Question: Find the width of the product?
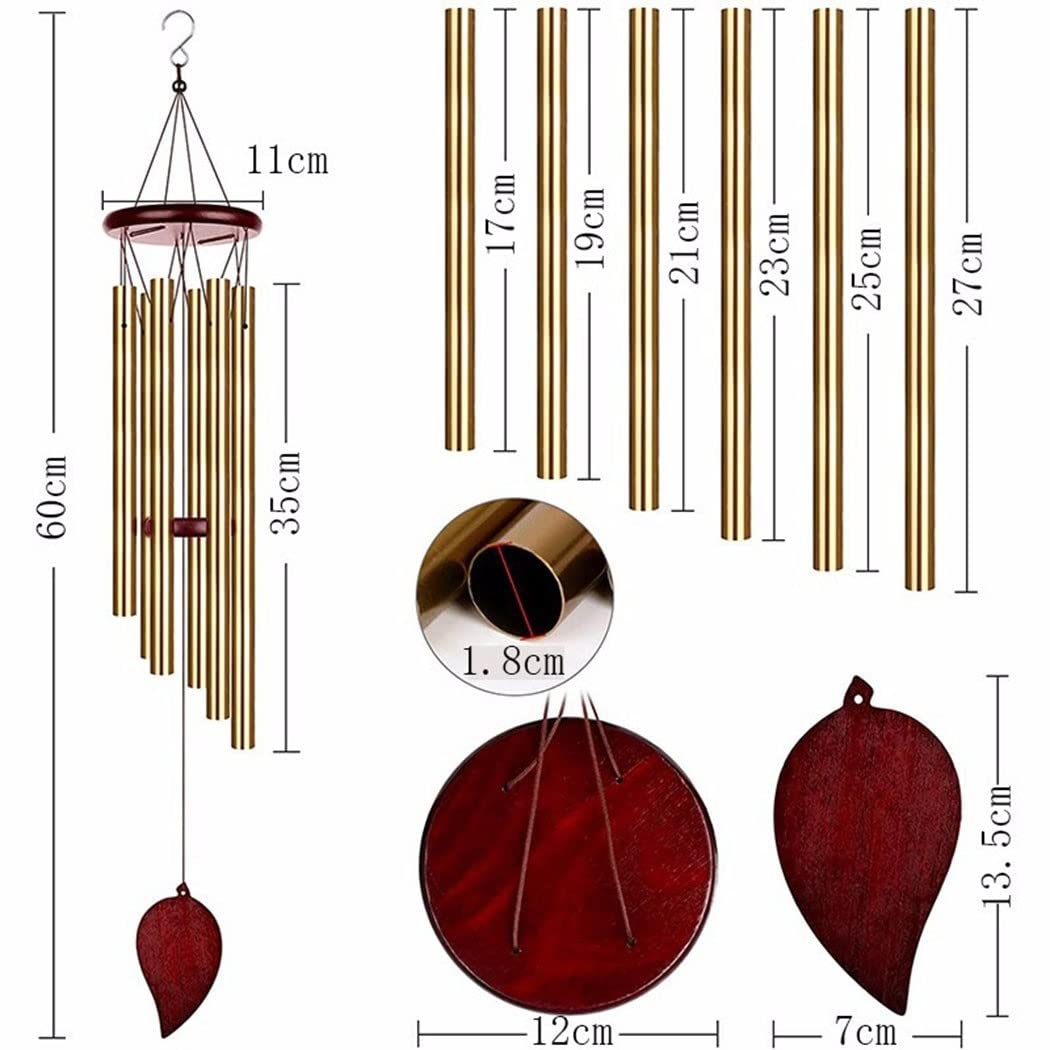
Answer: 11.0 centimetre